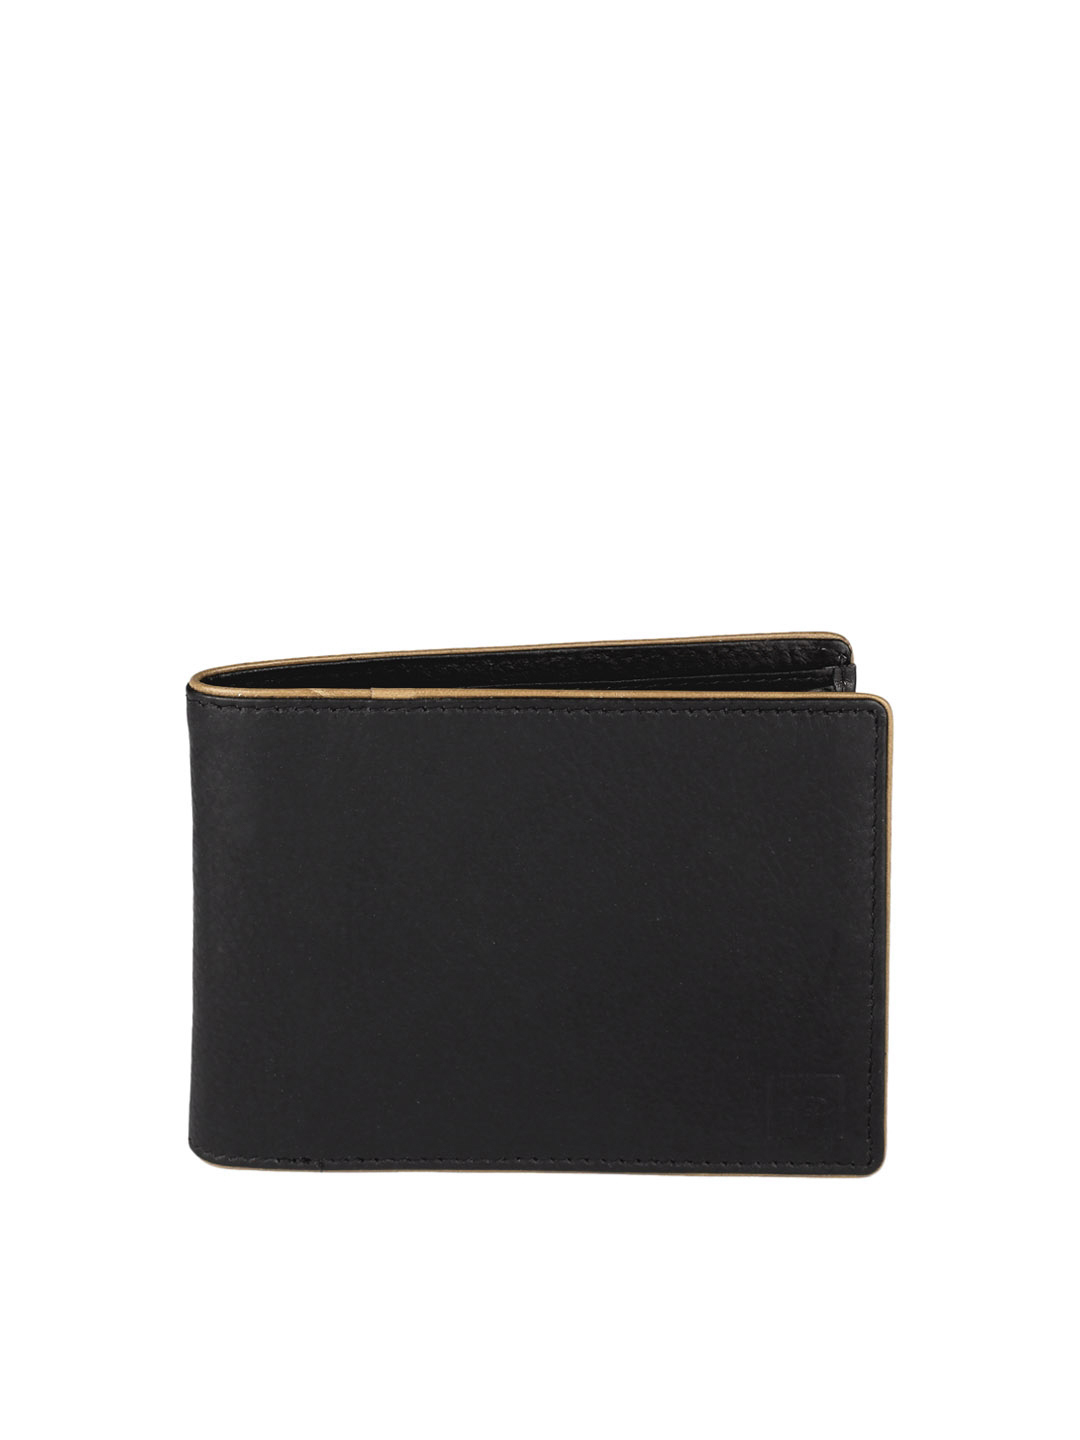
Lino Perros Men Black Wallet
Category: Accessories / Wallets / Wallets
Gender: Men
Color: Black
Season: Summer 2012
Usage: Casual